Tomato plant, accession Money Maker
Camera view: bottom (45 deg); turntable rotation: 180 degrees
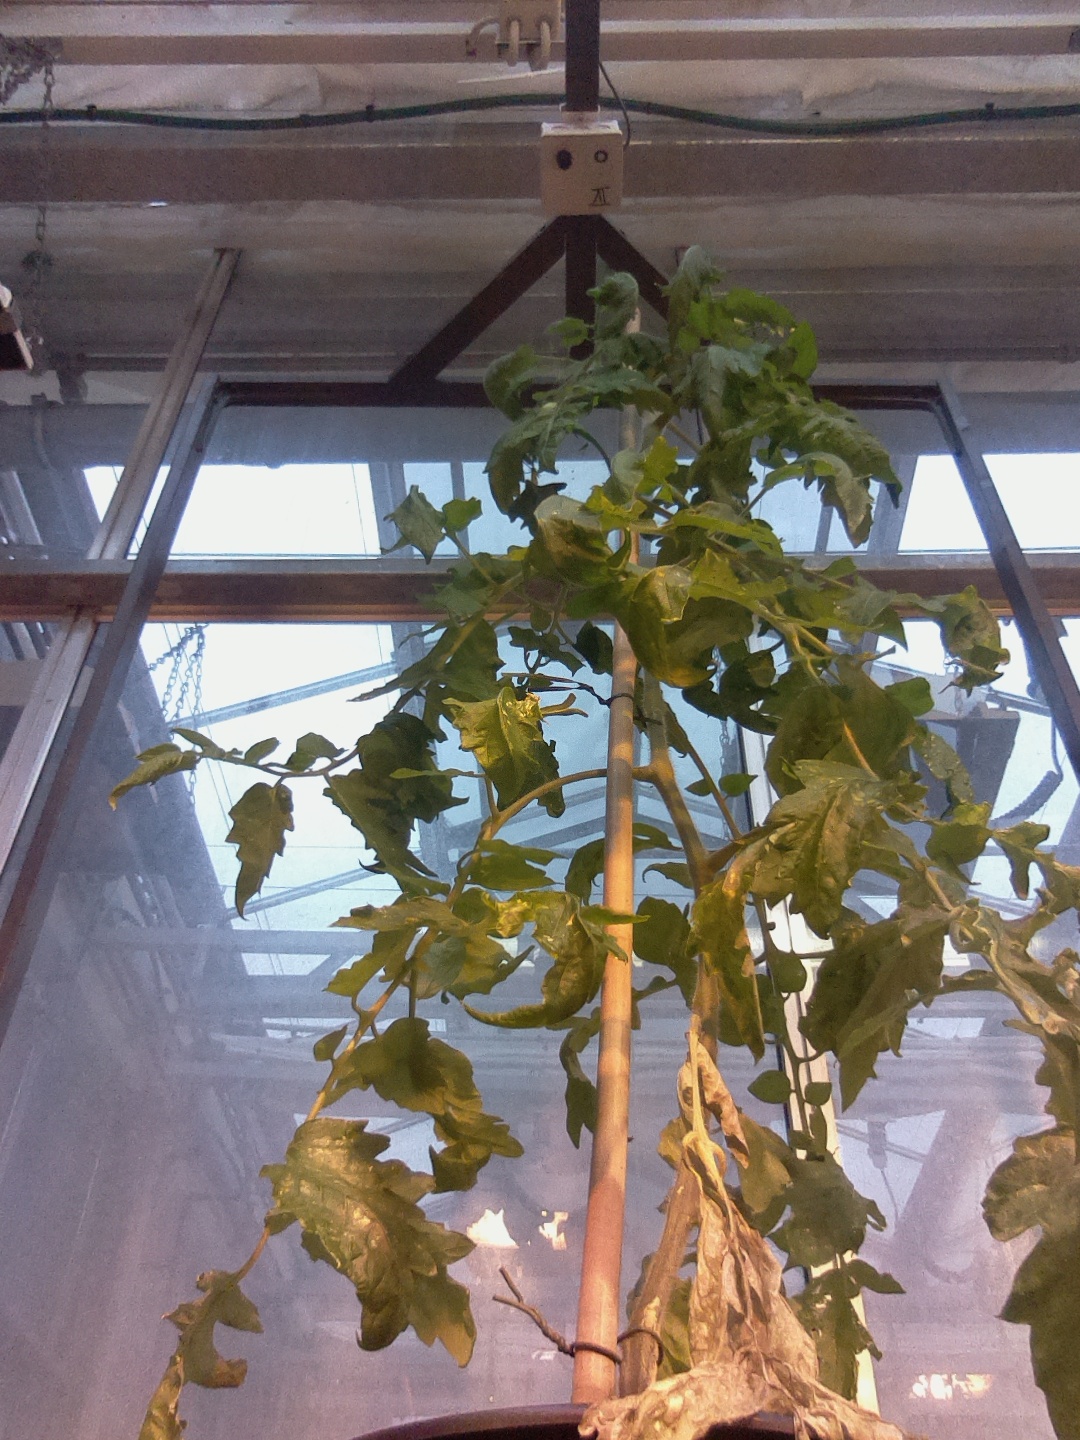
BBCH growth stage 71: 10%-20% of final fruit size